Malcolm Sargent discography

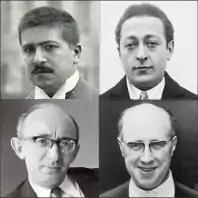
Four of the many soloists who recorded concertos with Sargent: Artur Schnabel (top l.), Jascha Heifetz (top r.), Clifford Curzon (lower l.) and Mstislav Rostropovich.

As a concerto accompanist, Sargent recorded with, among many others, Fritz Kreisler, Artur Schnabel, Jascha Heifetz, Albert Sammons, Clifford Curzon, David Oistrakh, Mstislav Rostropovich, Paul Tortelier, and Jacqueline du Pré. His pre-war recordings with Schnabel of the Beethoven piano concertos have been reissued on compact disc. His association with Heifetz spanned the 78 r.p.m., mono LP and stereo LP eras, and many of their recordings are also available in CD transfers.